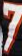
Number: 7